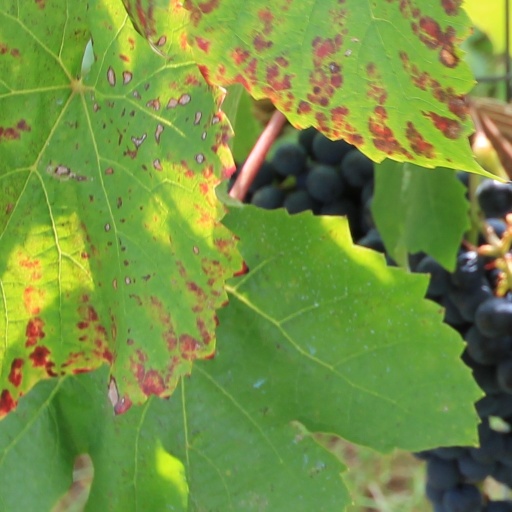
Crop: grape